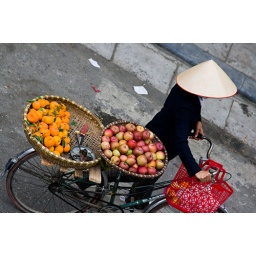
Street vendors with baskets of fresh fruit stroll the streets selling their goods in the old quarter of Hanoi.